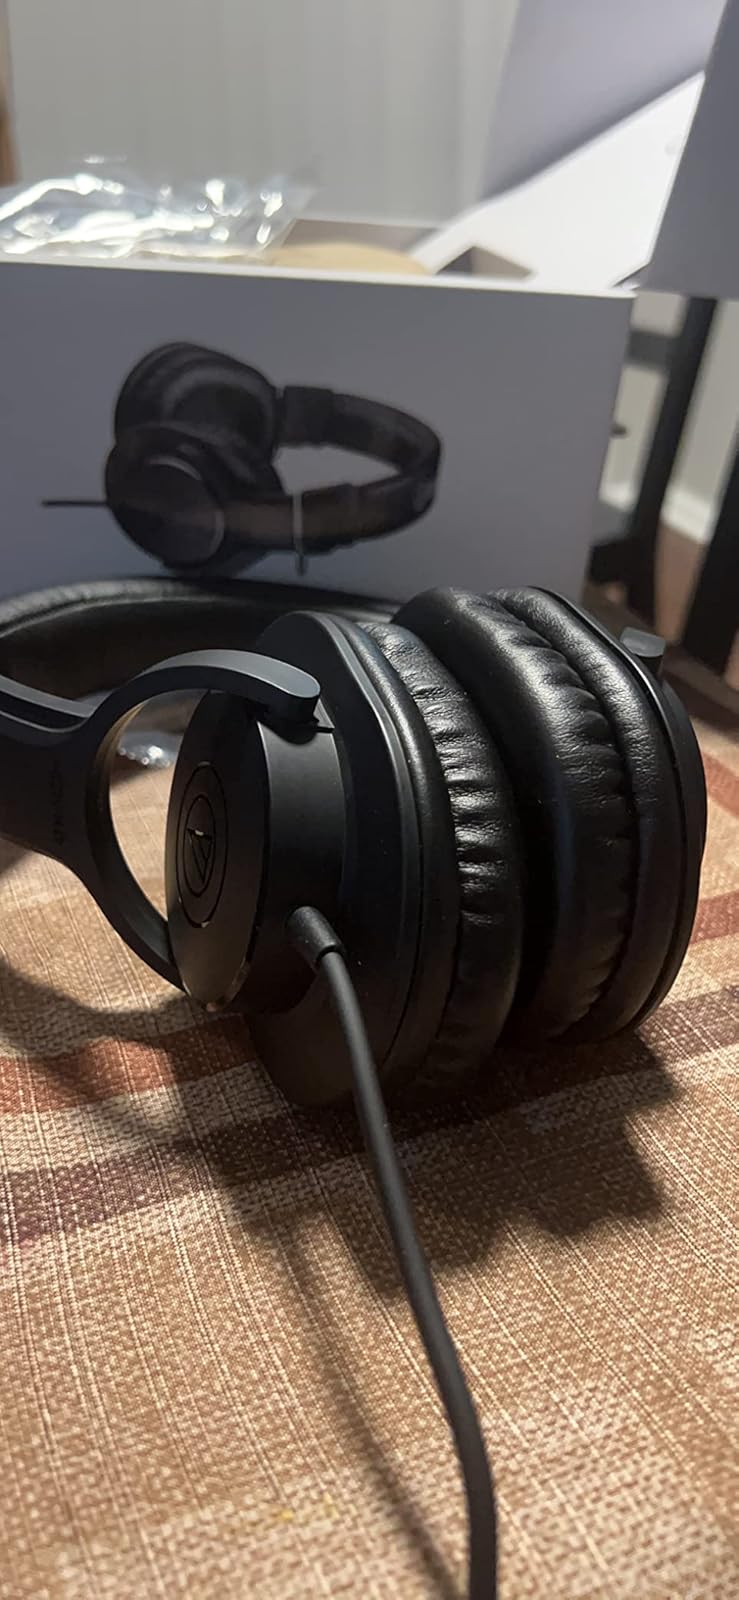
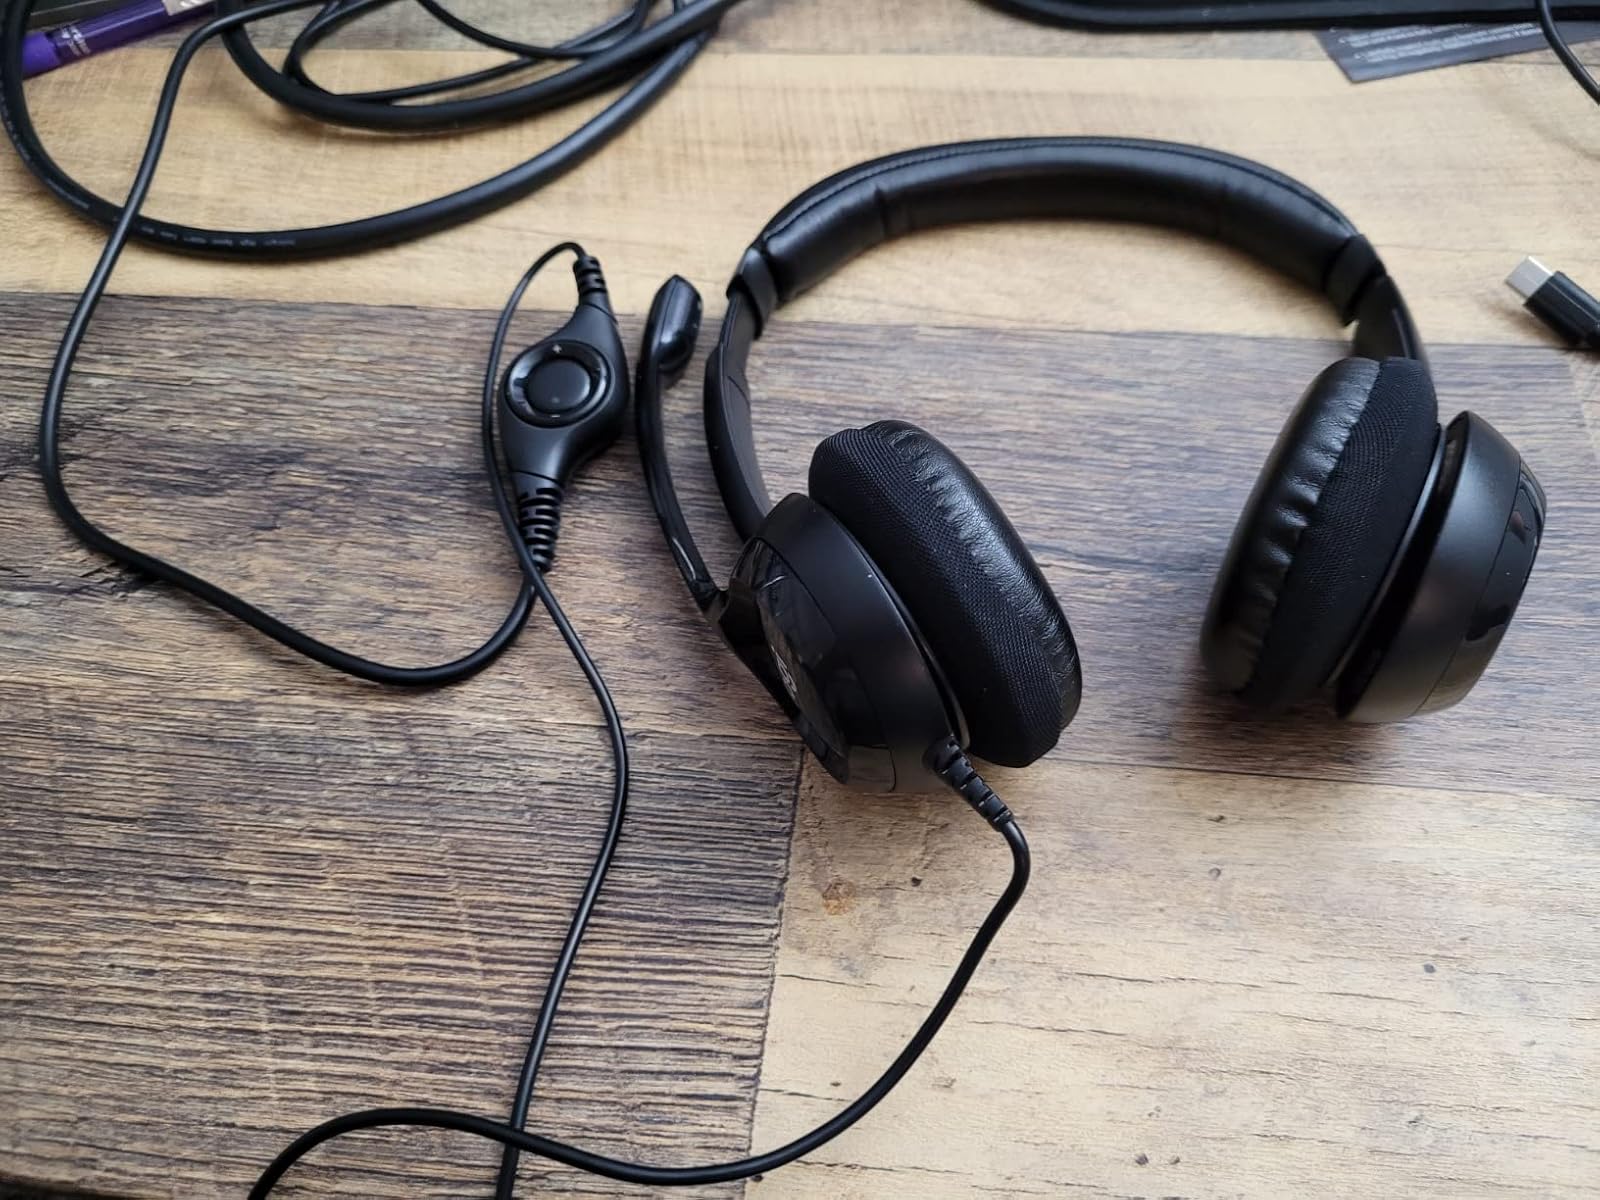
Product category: headphones
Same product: no